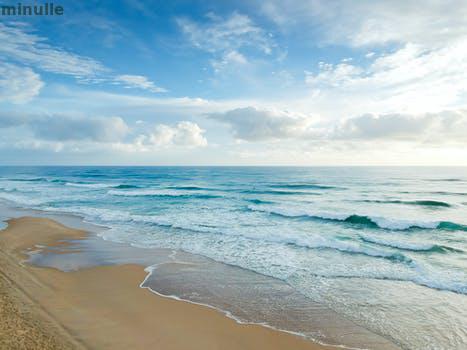
Label: Watermark